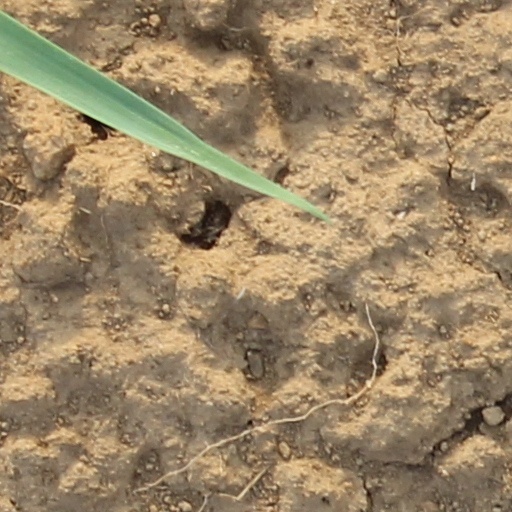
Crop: wheat